Yevgeny Vakhtangov

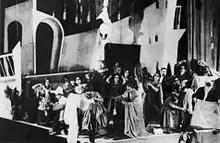
Carlo Gozzi´s "Princess Turandot", performance by Yevgeny Vakhtangov (1922)

He identifies a commonality with his own 'demonstrating' element in acting, but argues that Vakhtangov's method lacks the social insight and pedagogical function of Brecht's own "Gestic" form: "when Vakhtangov's actor says 'I'm not laughing, I'm demonstrating laughter', one still doesn't learn anything from his demonstration".